Feuchtwanger Cent

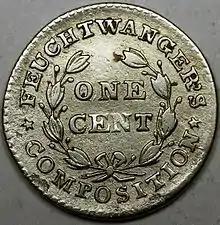
Reverse of the 1837 Feuchtwanger cent

The Feuchtwanger cent was a nickel silver private token coin circulated in the U.S. by Lewis Feuchtwanger during the 1830s and 1840s. Three-cent varieties were also available, though not as plentiful as the one-cent tokens.